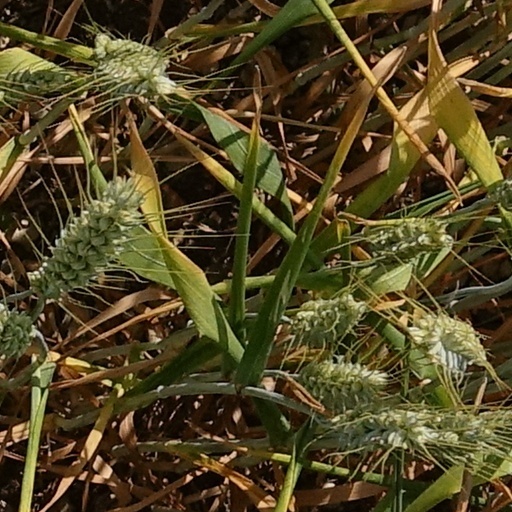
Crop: wheat